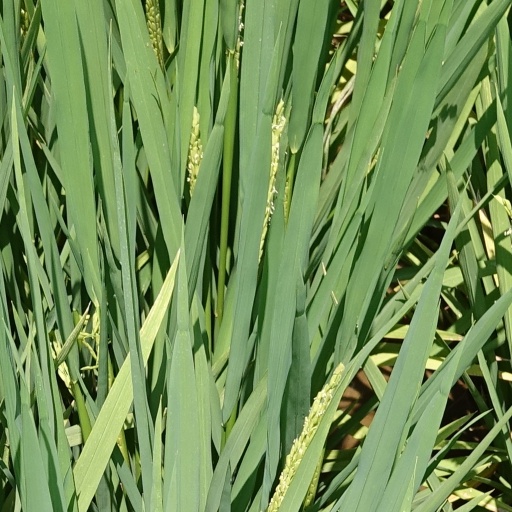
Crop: rice